Higashi-Kariya Station

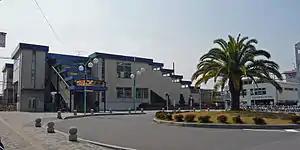
Higashi-Kariya Station North Exit, March 2009

Higashi-Kariya Station is served by the Tōkaidō Main Line, and is located 338.1 kilometers from the starting point of the line at Tokyo Station.